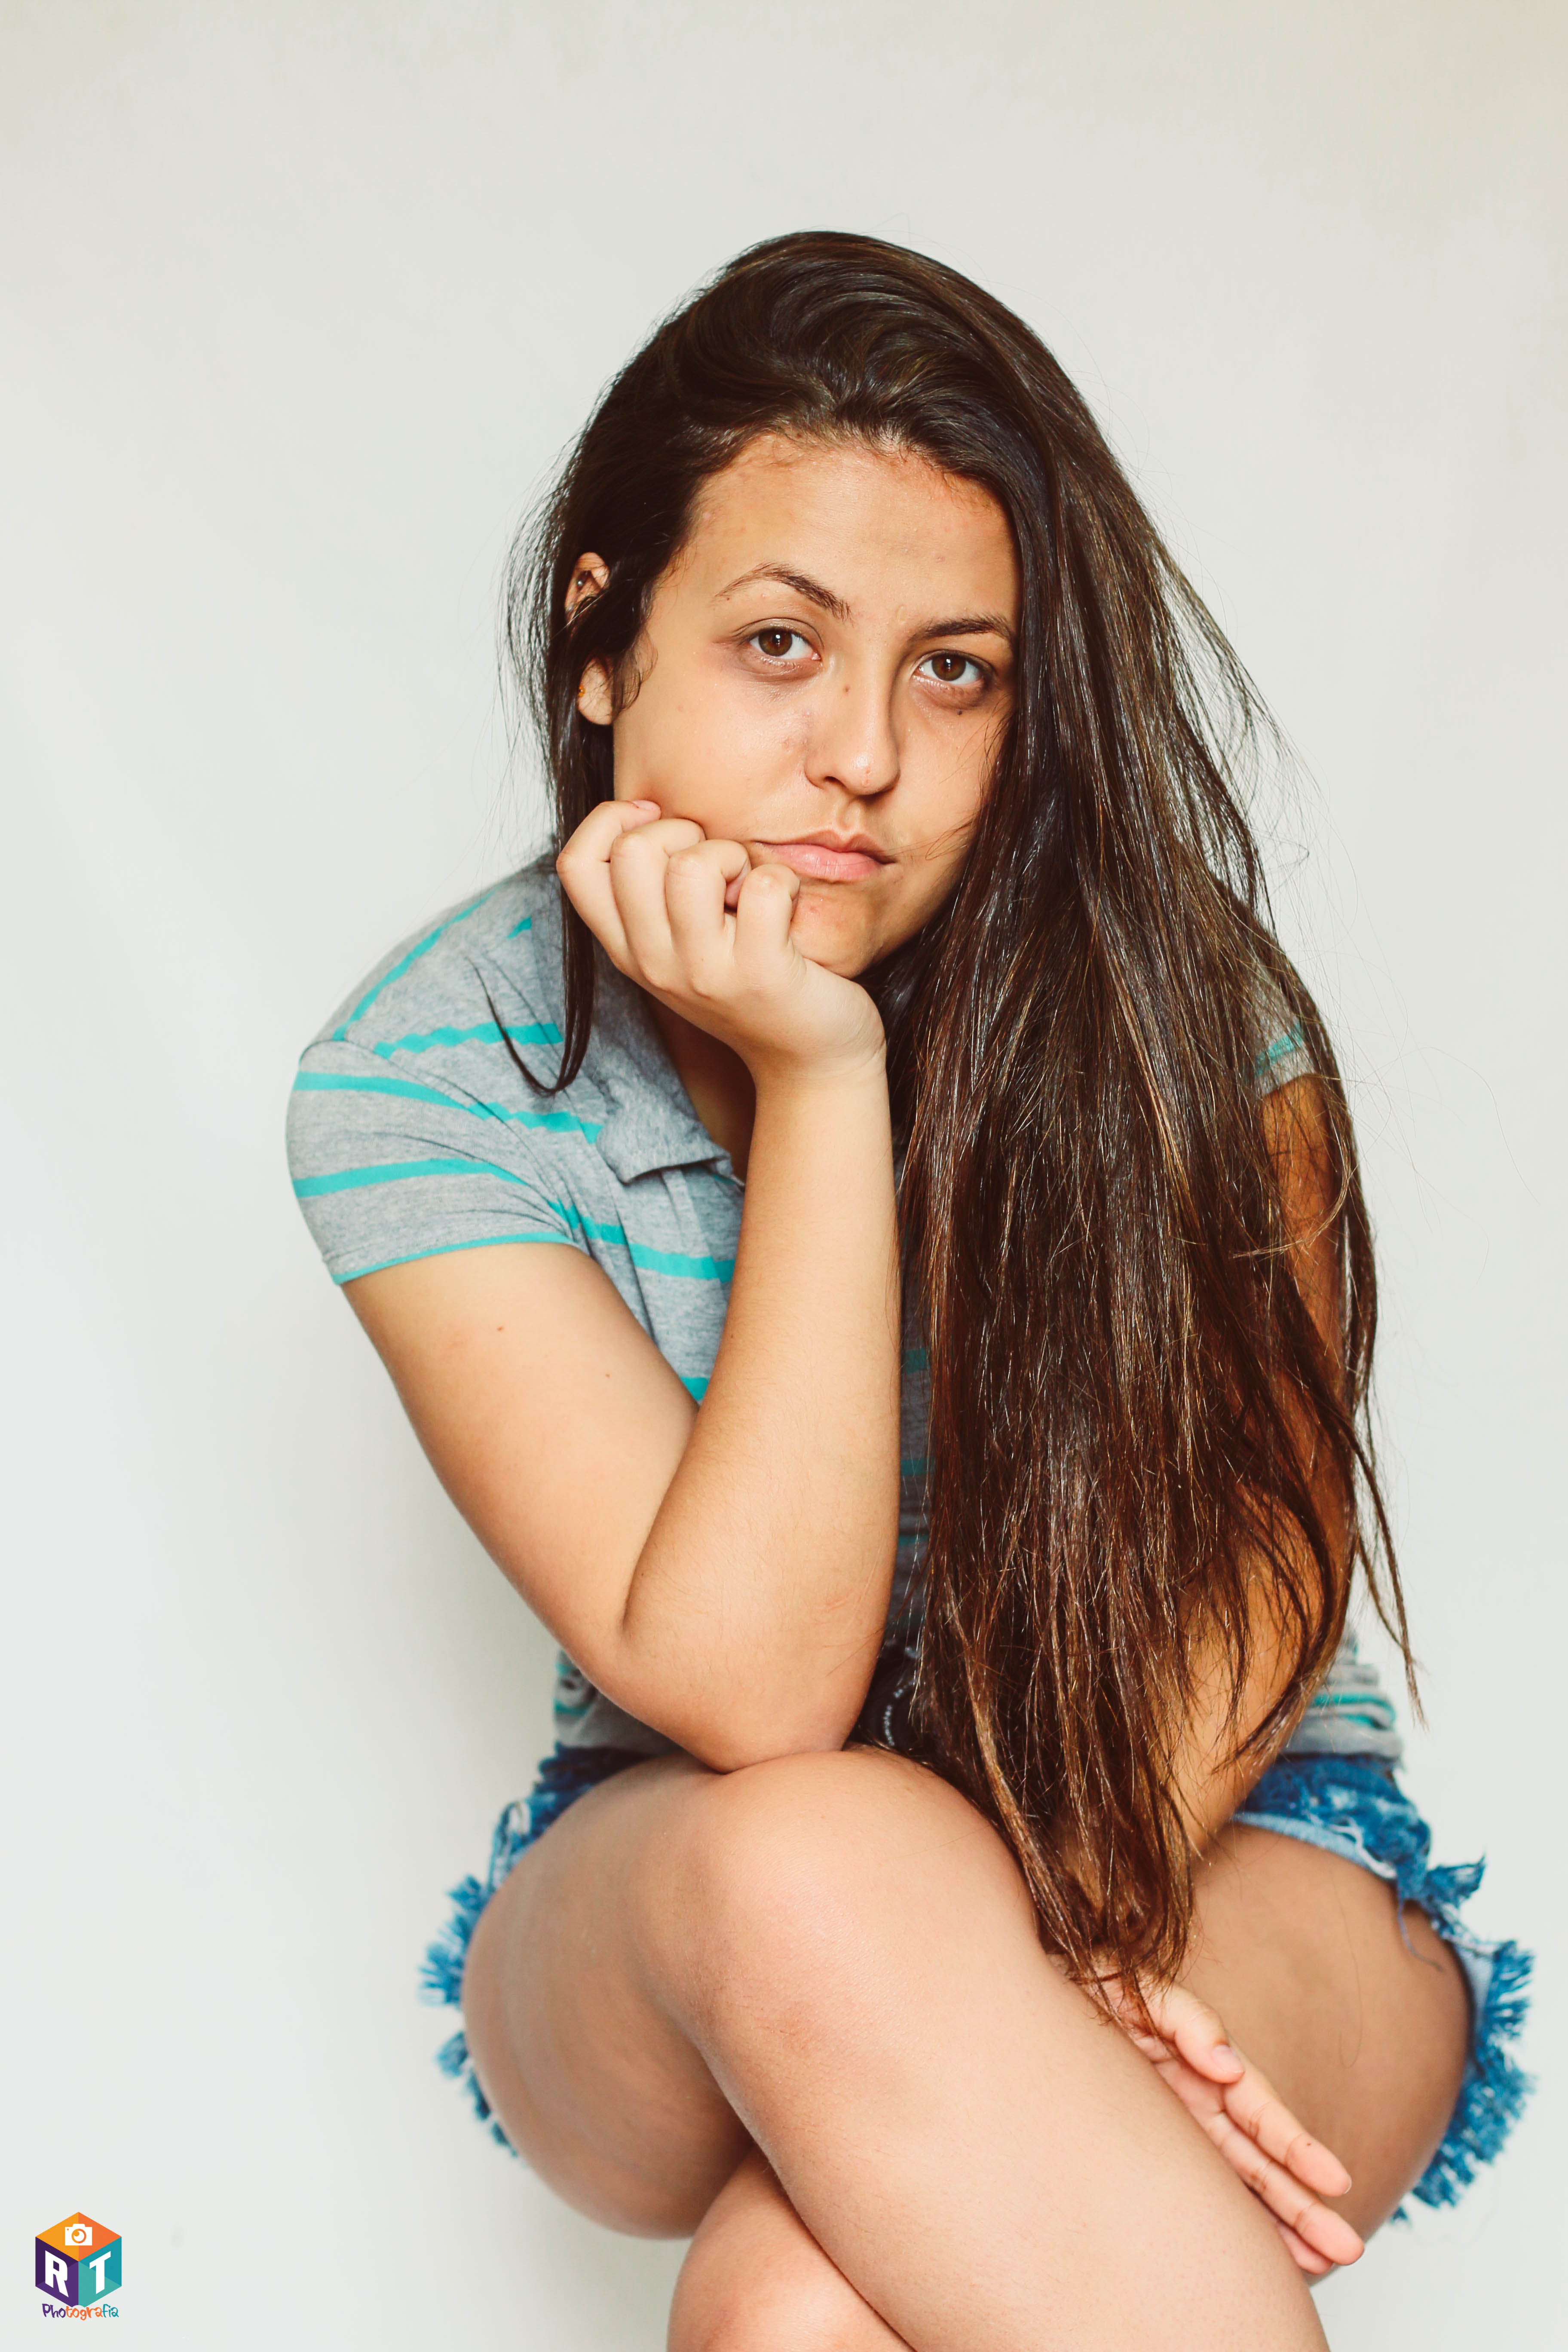
menina, poses, hair, face, beauty, blue, skin, photo shoot, lip, long hair, thigh, model, lady, nose, sitting, hairstyle, chin, leg, cheek, black hair, photography, brown hair, smile, human leg, portrait photography